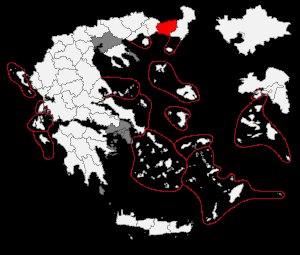
La circonscription de Rhodope est une circonscription législative de la Grèce. Elle correspond au territoire du nome de Rhodope. Elle compte 118 177 électeurs inscrits en janvier 2015.